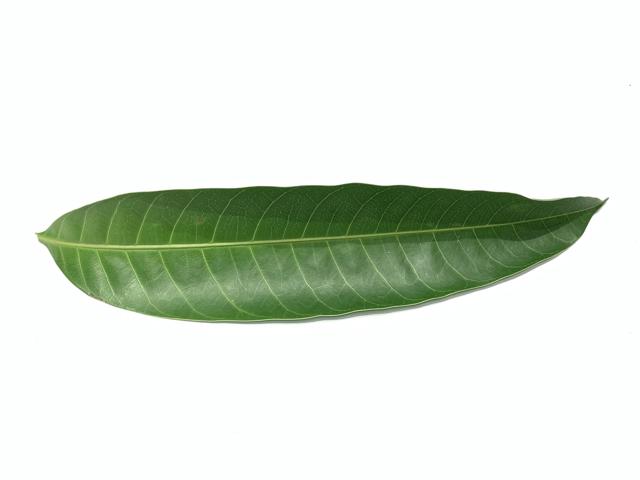
Mango leaf variety: Fazli